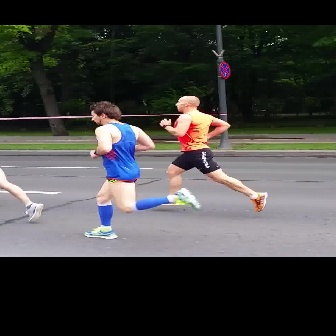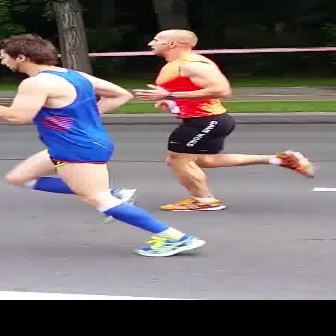
  Please identify the target specified by the bounding box [151,95,267,211] in the first image and locate it in the second image. Return the coordinates in [x_min,y_min,x_max,y_max] format.
Answer: [130,26,314,210]